Air war during Operation Overlord

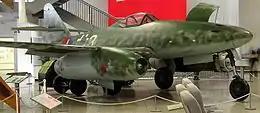
Me 262

The use of strategic bombers for tactical purposes before and during the invasion was sometimes criticized by the commanders of the bomber fleets. Arthur Harris, commander of the British Bomber Command, considered an intensification of the strategic air war against the cities in the Reich's territory to be expedient for ending the war quickly. Carl Spaatz as commander-in-chief of the American strategic air fleets was in favor of an offensive against the oil reserves of the German Reich ("Oil Plan") instead of the Transportation Plan.